Transfer switch

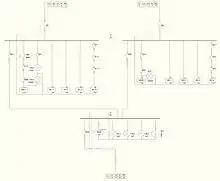
3-phase

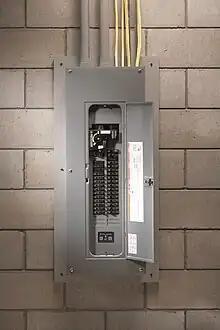
Intelligent transfer switch

A transfer switch is an electrical switch that switches a load between two sources. Some transfer switches are manual, in that an operator effects the transfer by throwing a switch, while others are automatic and trigger when they sense one of the sources has lost or gained power.